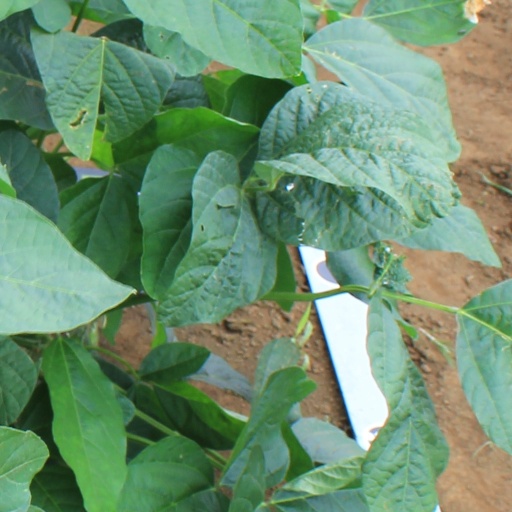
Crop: soybean